They Were So Young

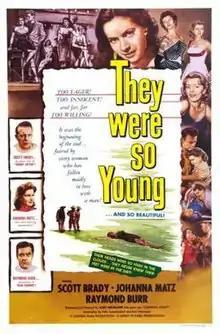
Theatrical release poster

They Were So Young is a 1954 German-American drama film directed by Kurt Neumann and written by Felix Lützkendorf, Kurt Neumann and the blacklisted screenwriters Dalton Trumbo and Michael Wilson (both uncredited). The film stars Scott Brady, Raymond Burr and Johanna Matz and was released on January 7, 1955 by Lippert Pictures. It was shot at the Bendestorf Studios near Hamburg with sequences shot in Lazio. The film's sets were designed by the art director Hans Sohnle. Caterina Valente makes her film debut as a singer.